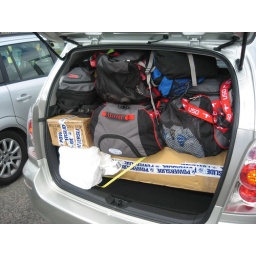
Only another 6 more suitcases and we'll have half the bags in the van